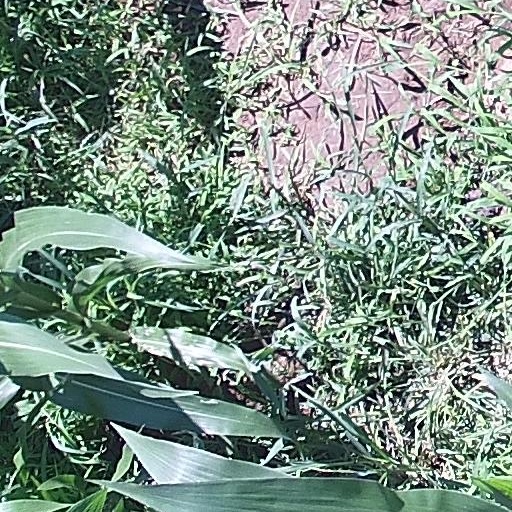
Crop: maize; corn